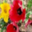
Label: tulip